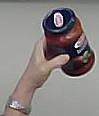
Product: barilla_pomodoro